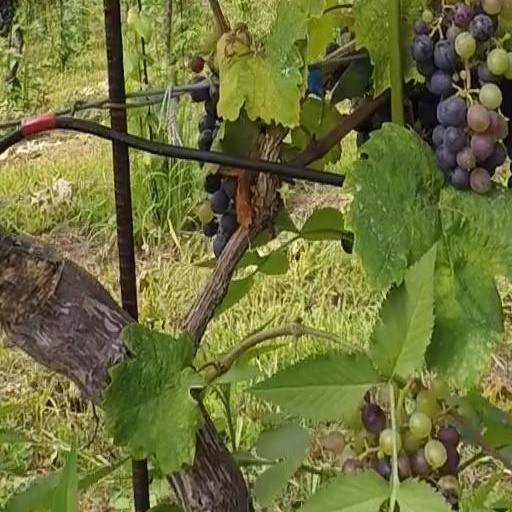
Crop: grape